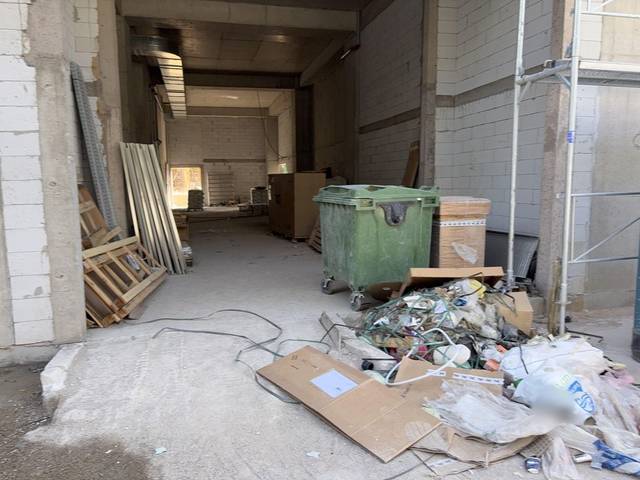
Region: Serbia
Coordinates: 41.993, 21.437